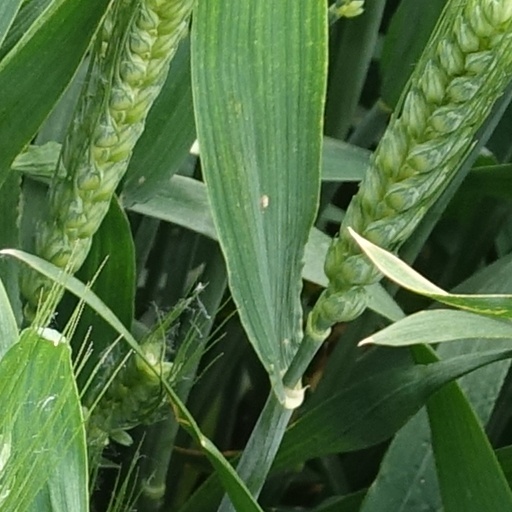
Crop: wheat